European hare

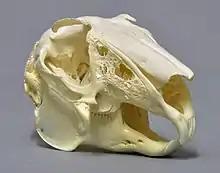
Hare skull

The European hare, like other members of the family Leporidae, is a fast-running terrestrial mammal; it has eyes set high on the sides of its head, long ears and a flexible neck. Its teeth grow continuously, the first incisors being modified for gnawing while the second incisors are peg-like and non-functional. There is a gap (diastema) between the incisors and the cheek teeth, the latter being adapted for grinding coarse plant material. The dental formula is 2/1, 0/0, 3/2, 3/3. The dark limb musculature of hares is adapted for high-speed endurance running in open country. By contrast, cottontail rabbits are built for short bursts of speed in more vegetated habitats. Other adaptions for high speed running in hares include wider nostrils and larger hearts. In comparison to the European rabbit, the hare has a proportionally smaller stomach and caecum.